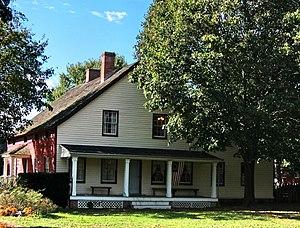
Glen Oaks est un quartier de la ville de New York, situé au cœur de l'arrondissement de Queens.